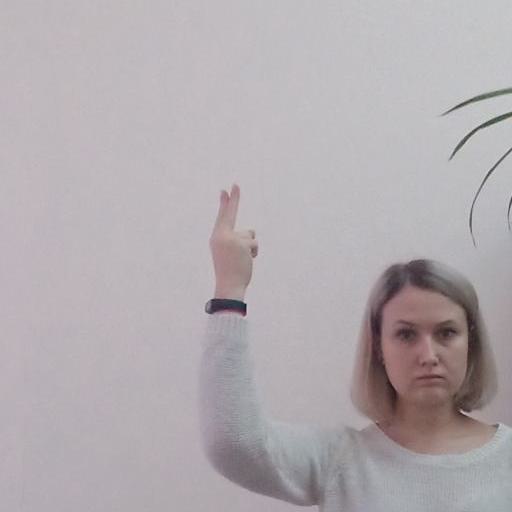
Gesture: two_up_inverted